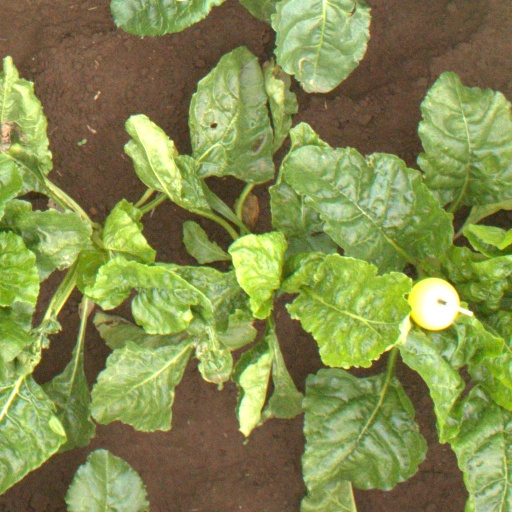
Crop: sugar beet